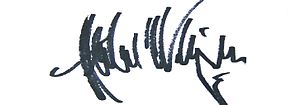
Herbert von Karajan
Herbert von Karajan var en af det 20. århundredes mest ansete dirigenter. Hans familie havde i 1700- og 1800-tallet succes i Sydtyskland og Østrig, og nogle af hans forfædre blev optaget både i den tyske og den østrigske adelsstand. Hans fars slægt kom oprindeligt fra græsk Makedonien og havde navnet Karajànnis. Hans oldefar var den østrigske politiker og historiker Theodor Georg von Karajan